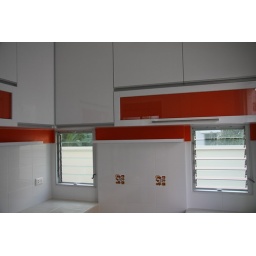
signature design by Anne Vongnimitra design : built-in cabinet, drawers. color : black, white and orange